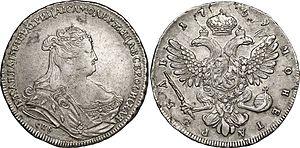
Anna Ivanovna, née à Moscou le 28 janvier 1693, morte à Saint-Pétersbourg le 17 octobre 1740, est impératrice de Russie du 5 février 1730 au 28 octobre 1740.